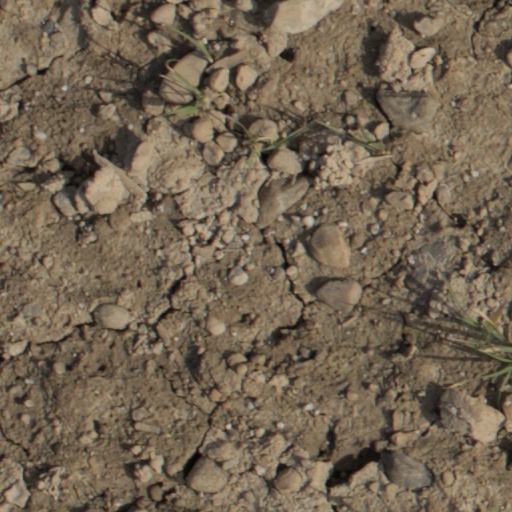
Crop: wheat